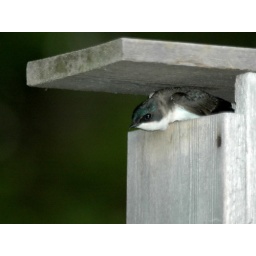
Bird in bird house 005